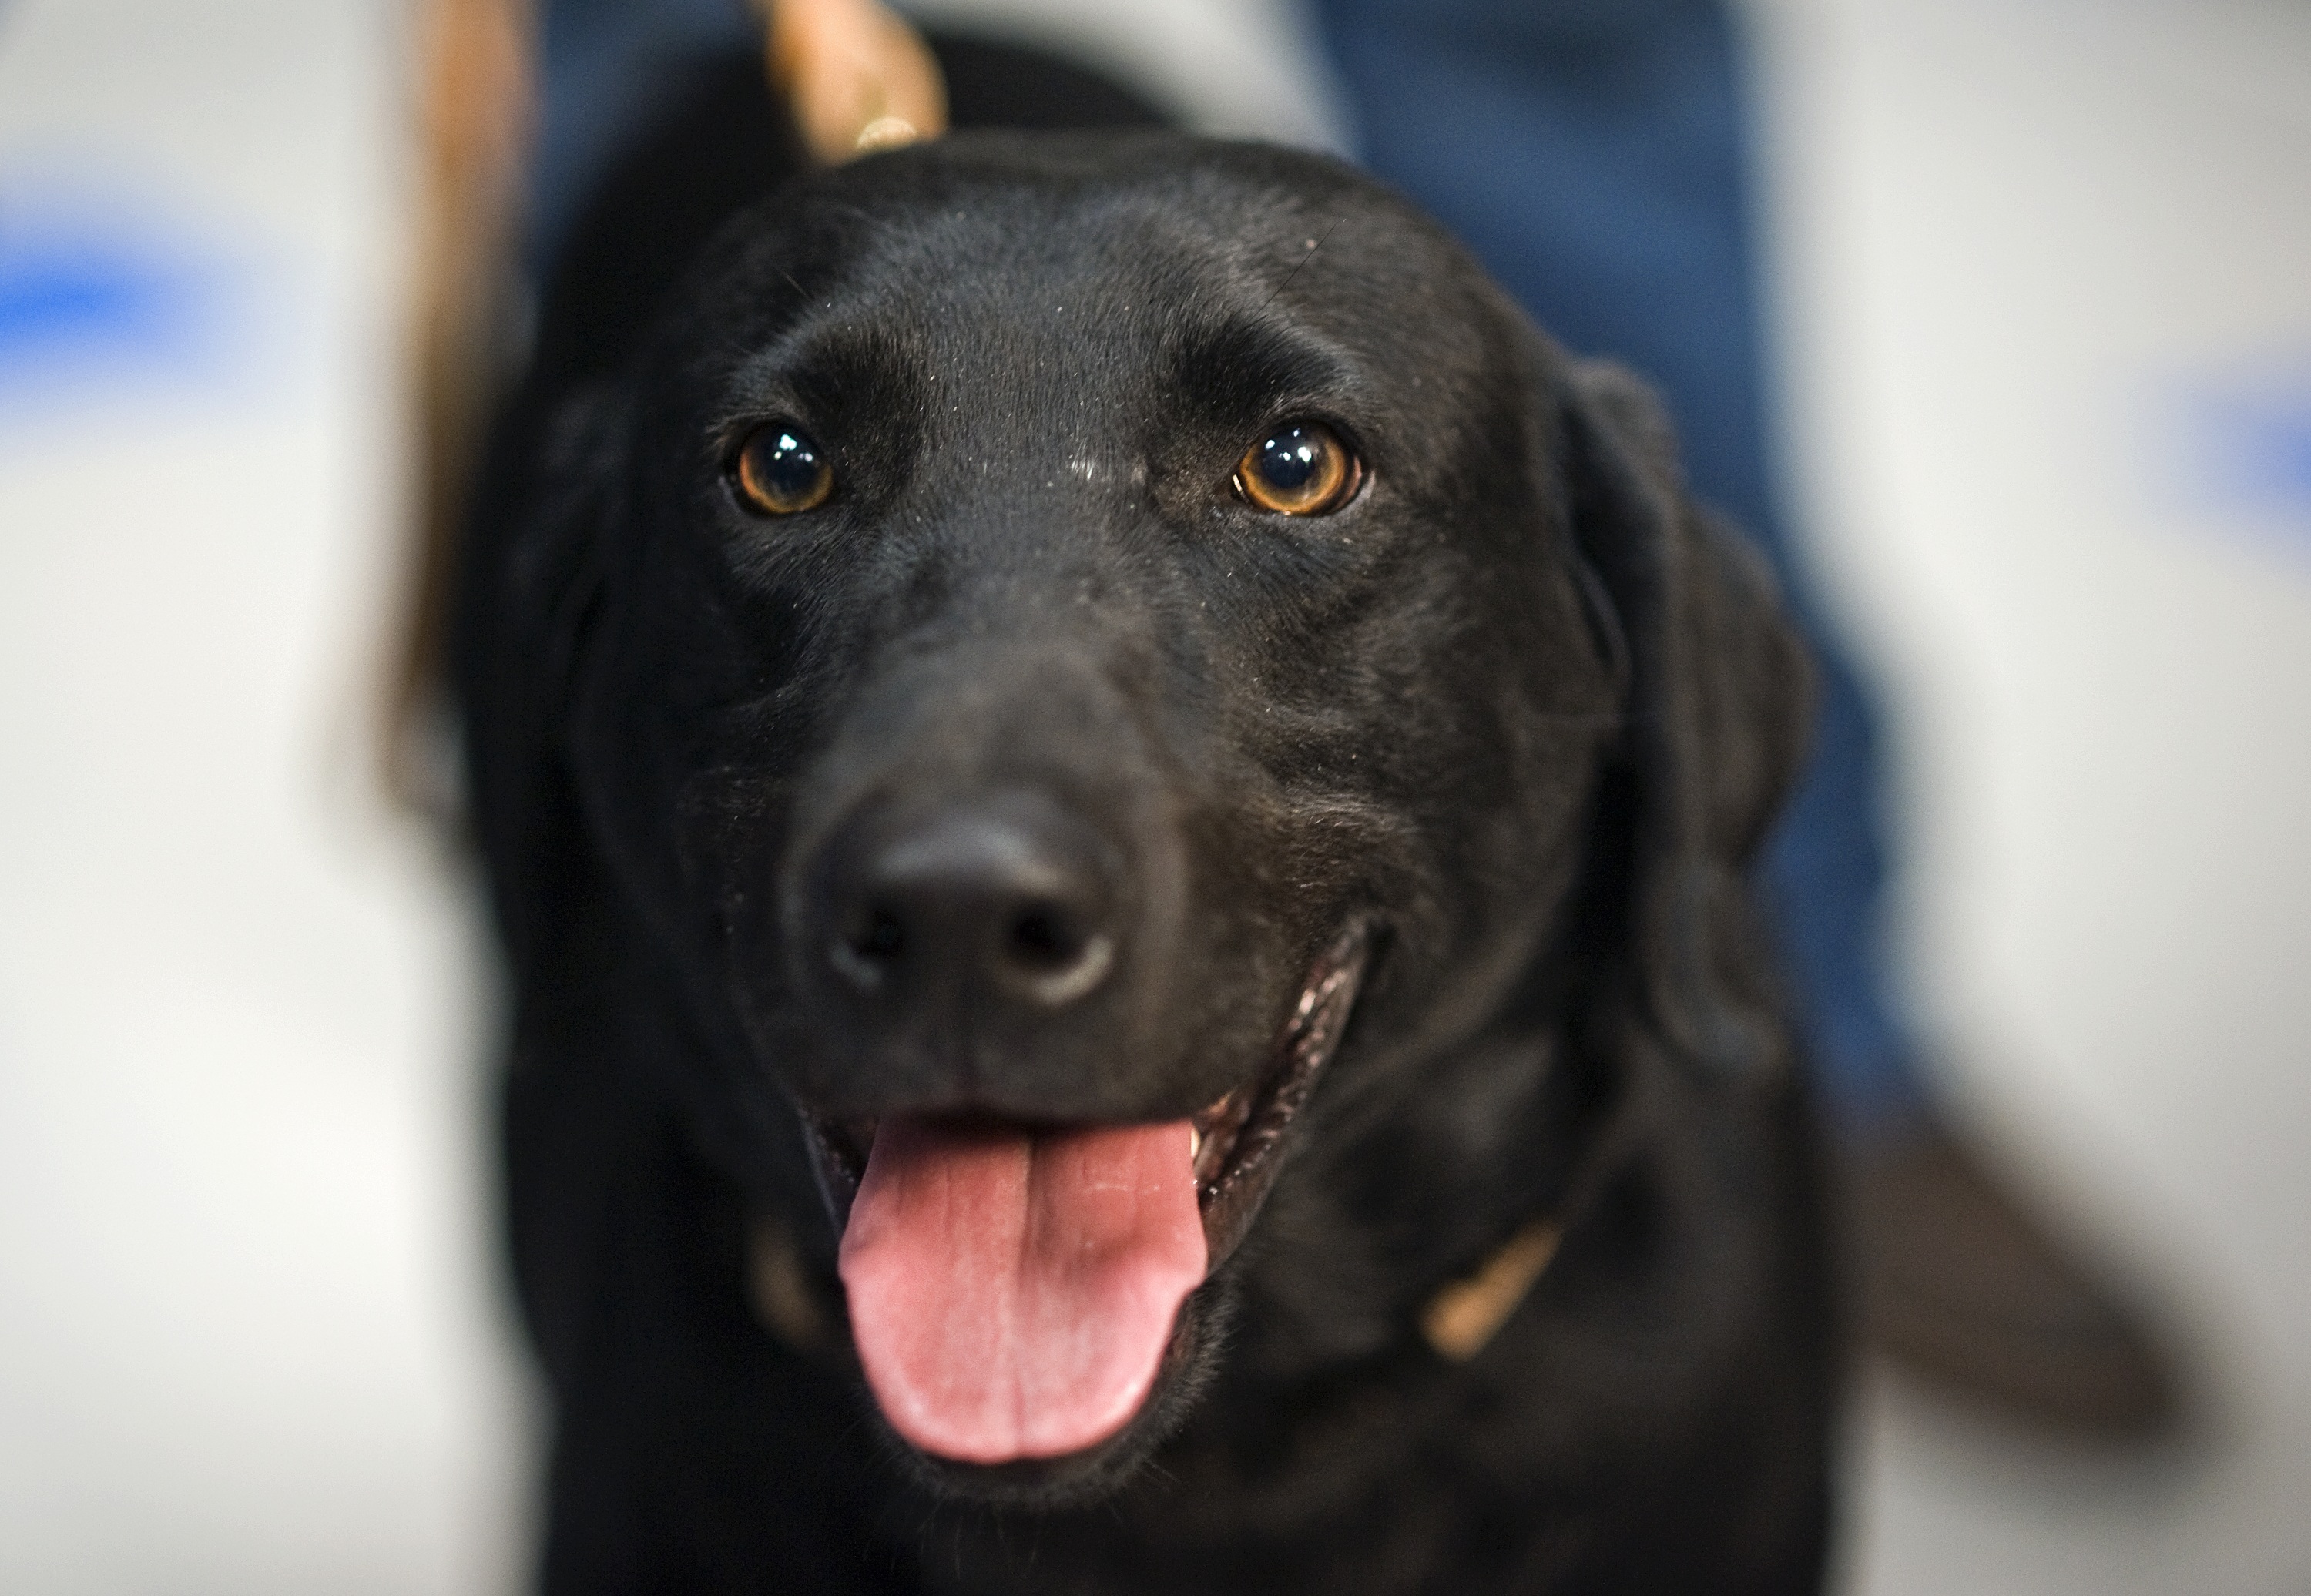
puppy, dog, canine, portrait, mammal, black, face, snout, head, vertebrate, labrador retriever, adorable, labrador, dog breed, retriever, lab, dog like mammal